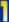
Number: 1